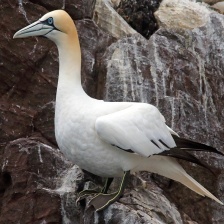
Species: NORTHERN GANNET
Scientific name: MORUS BASSANUS